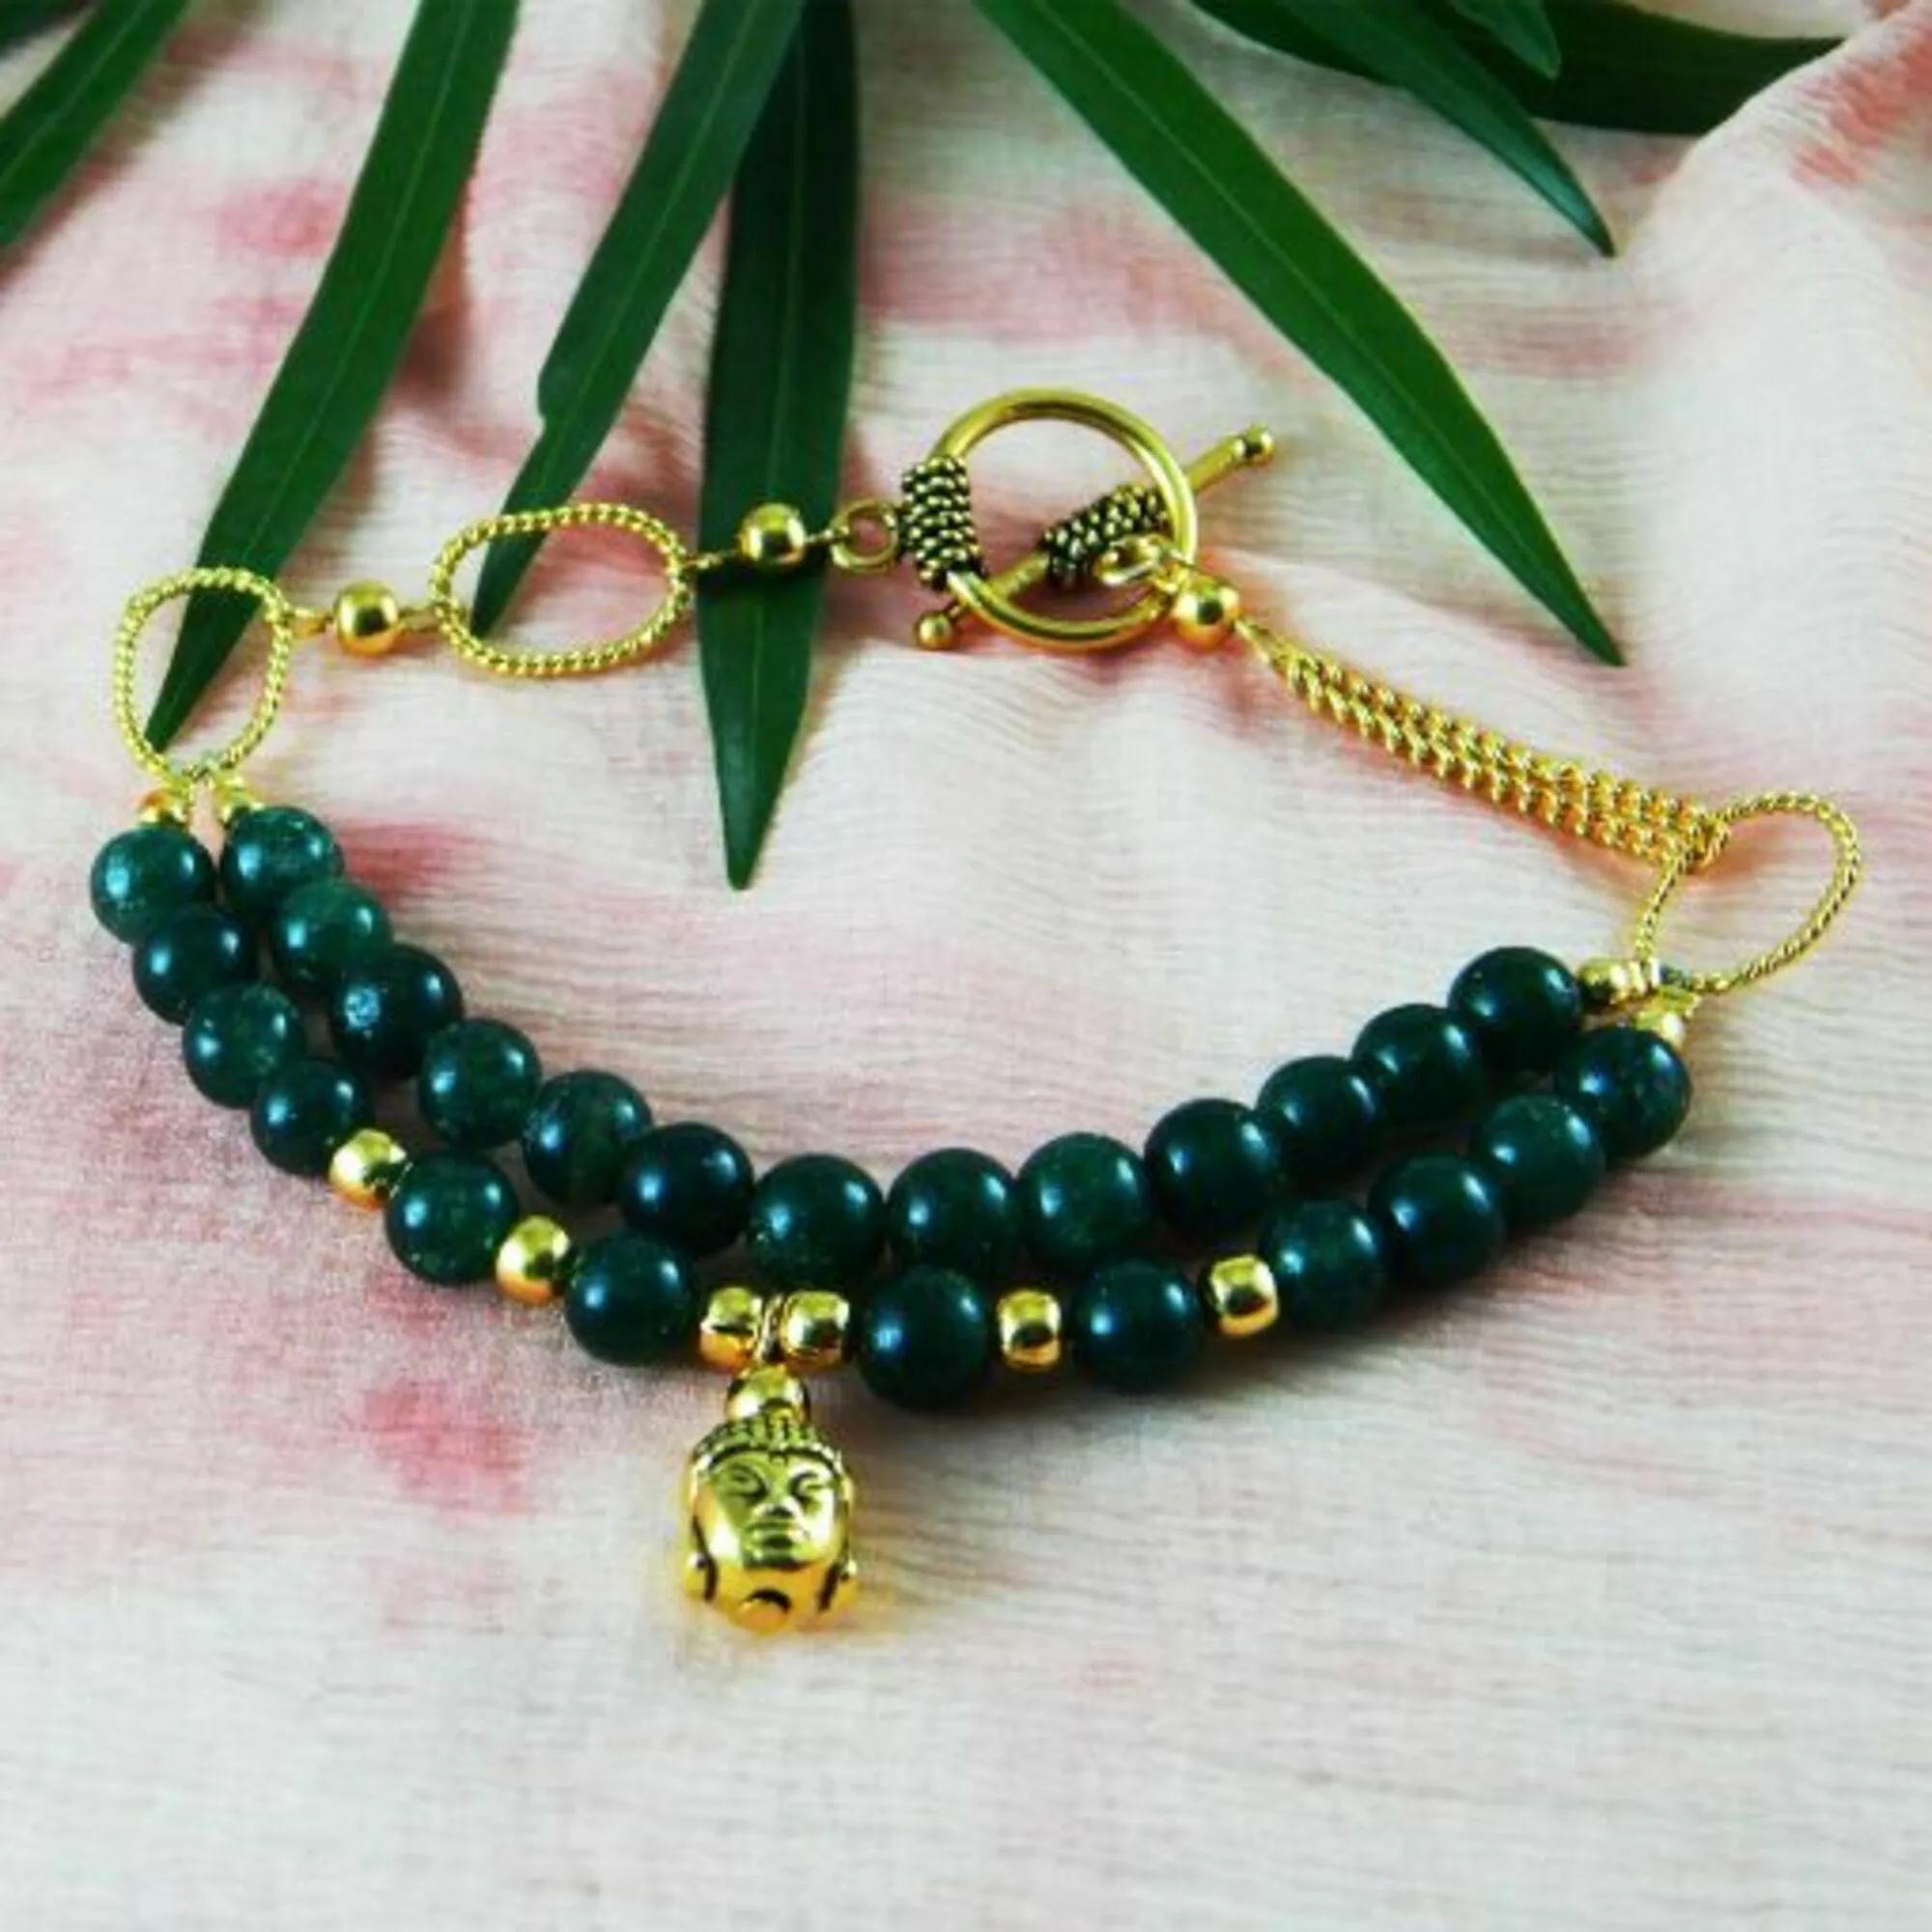
Jaya Vision Enterprises Gemstone Green Aventurine 6mm round Beads & Gold Chain Bracelet
Type: Bracelets
Brand: JAYA VISION ENTERPRISES
Price: Rs. 550
 Green Aventurine Bracelet for Heart ChakraGreen Aventurine Beads with Gold Polish Copper metal beads & Chain.Green Aventurine help in emotional healing and preparing one for growth. It associates one to tree of life. Its positive energy heals emotional trauma, reduces anxiety.Helps in Vision and Heart aliments, it also improves general well being.